Motor Wheel Lofts

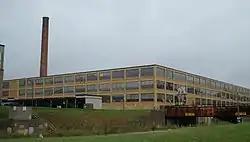

Motor Wheel Lofts (formerly the Prudden Wheel Company Building or the Motor Wheel Corporation Building) is an apartment building converted from a former industrial building. It was listed it on the National Register of Historic Places in 2007.